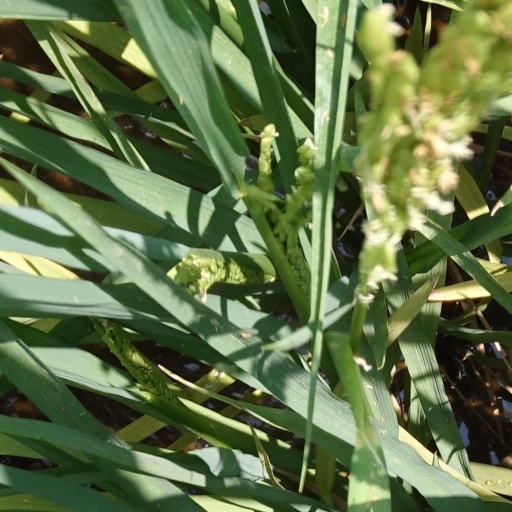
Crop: rice